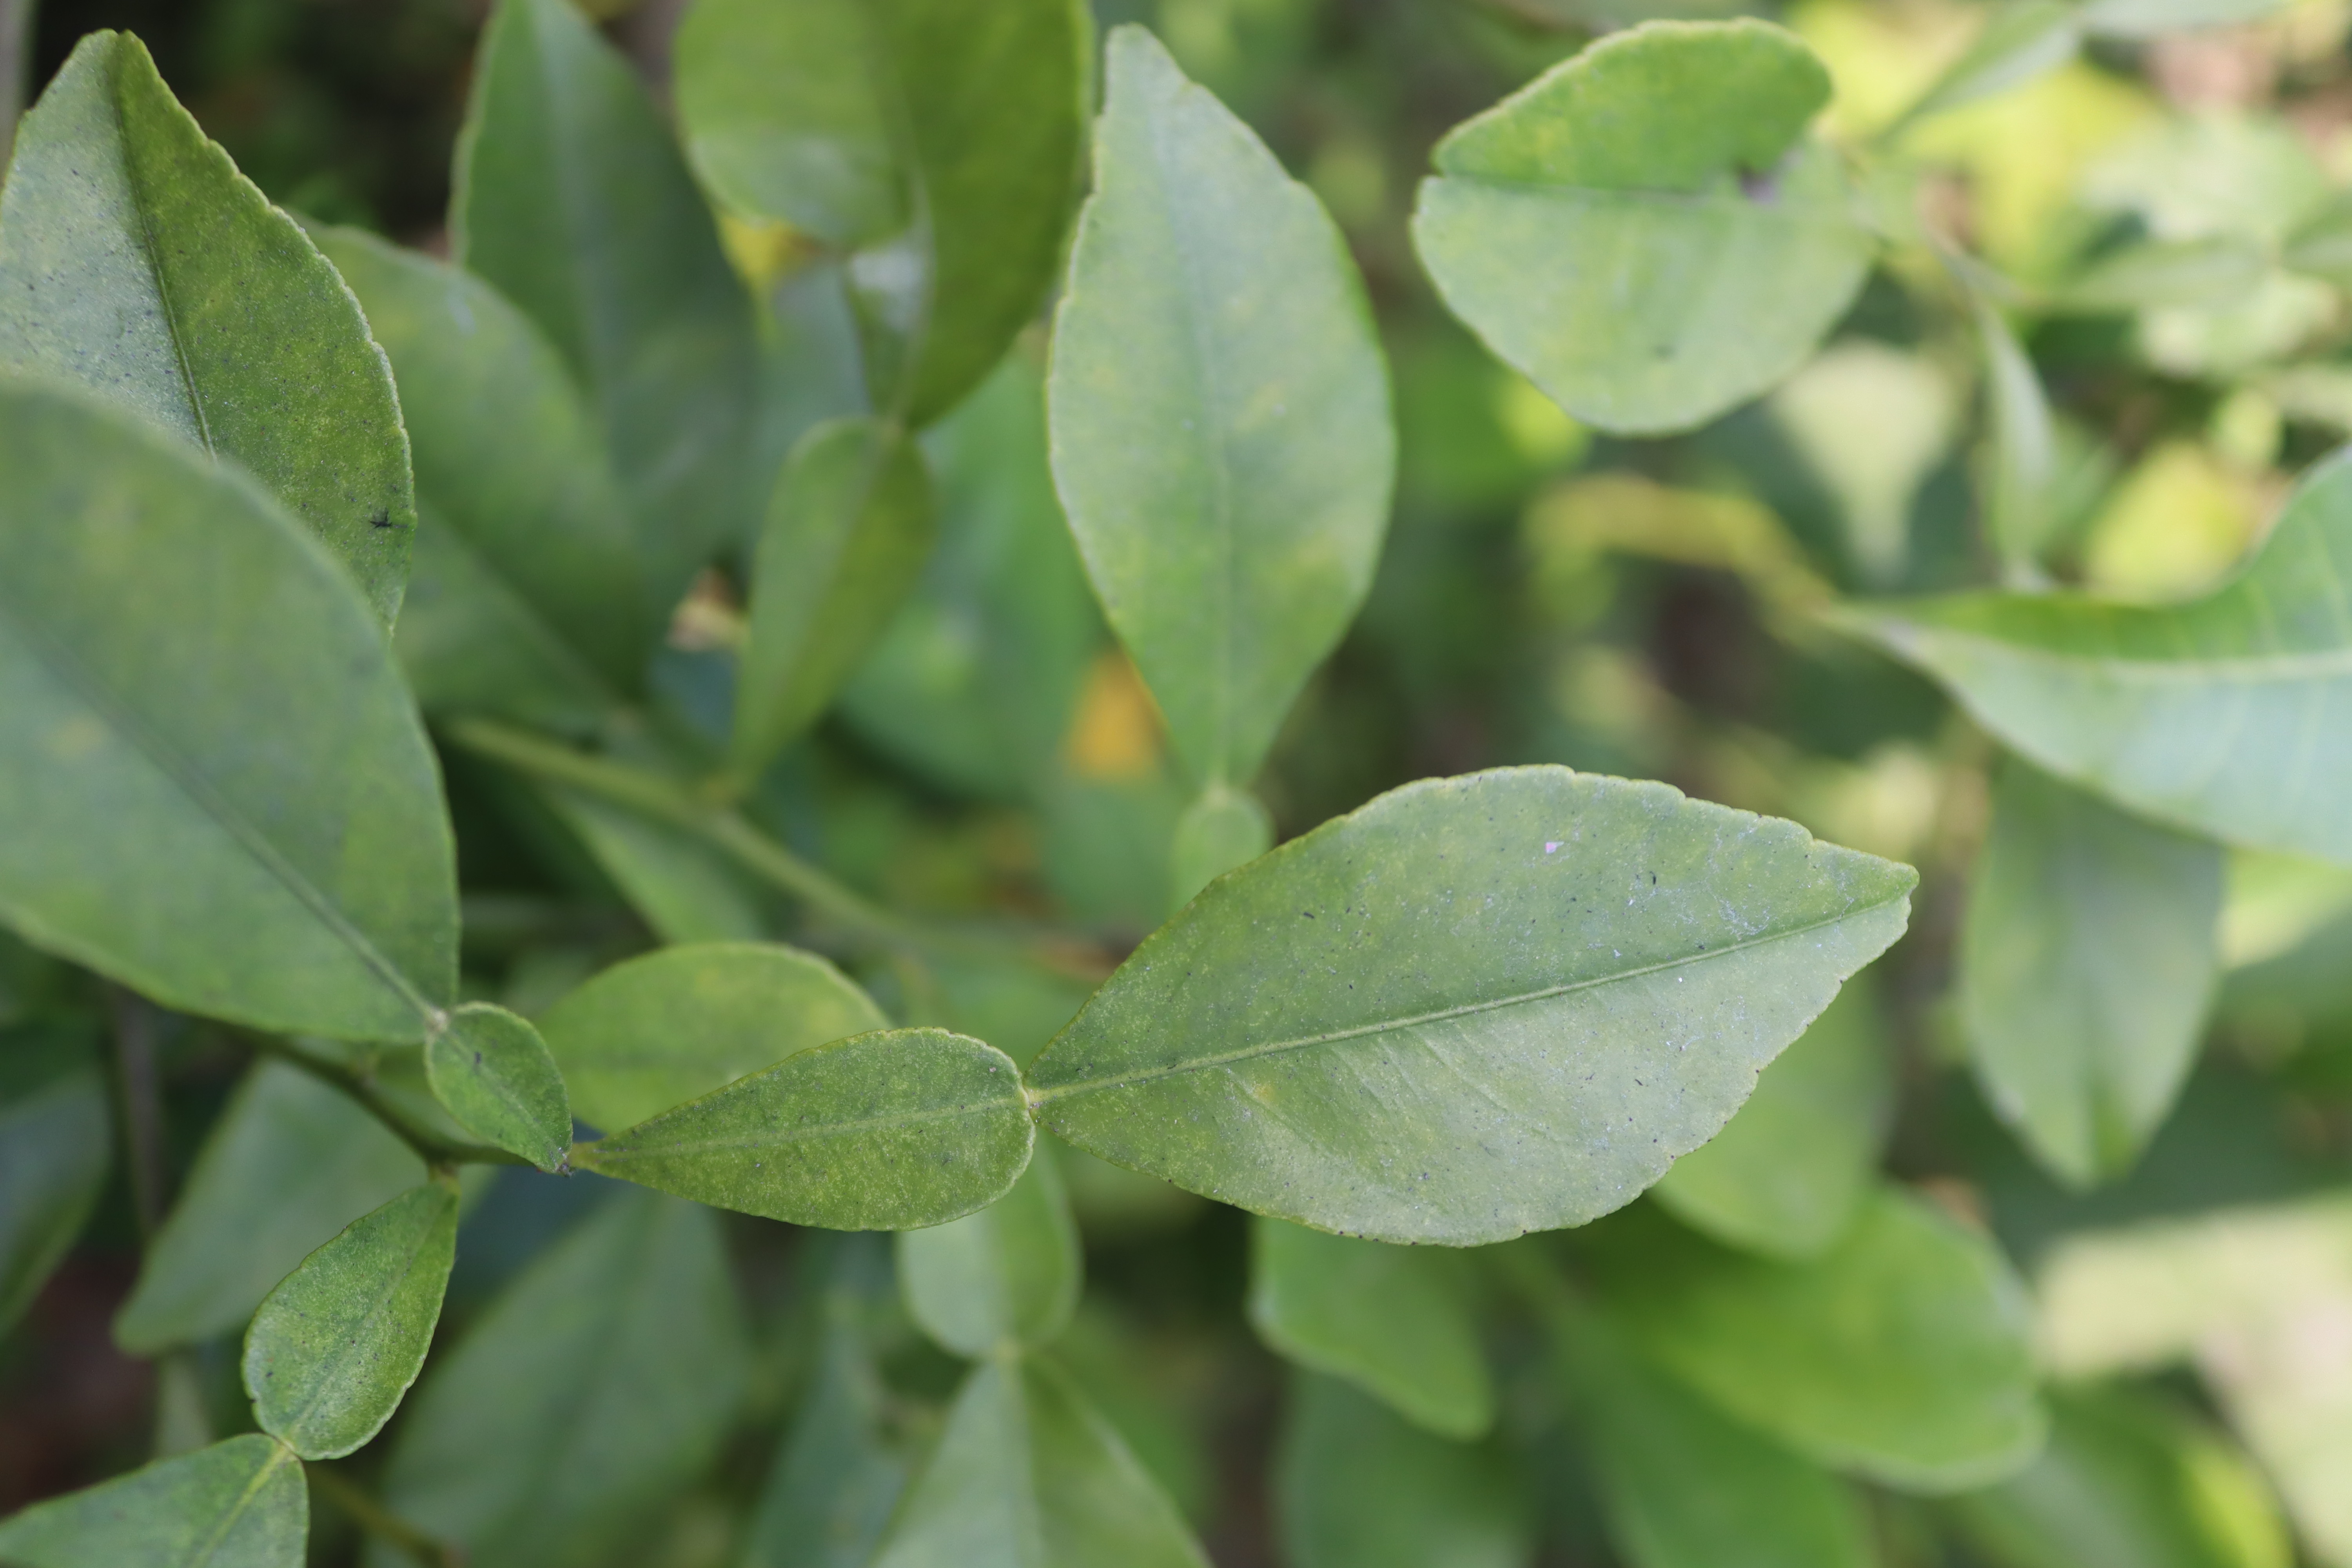
Mandarin leaf variety: Nagpuri